The Phone (film)

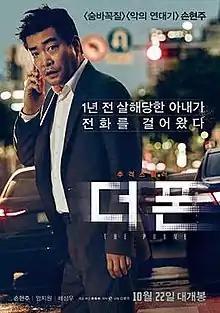
Poster

The Phone is a 2015 South Korean action thriller film directed by Kim Bong-ju. The film is the directorial debut of the director. It was released on October 22, 2015. This film is not to be confused with another South Korean film of similar title but released in 2002 or with the American TV series and the Dutch TV reality show both of which have the same title as this film.